Question: Please indicate a possible affordance area of the bottle that can be used for unscrewing
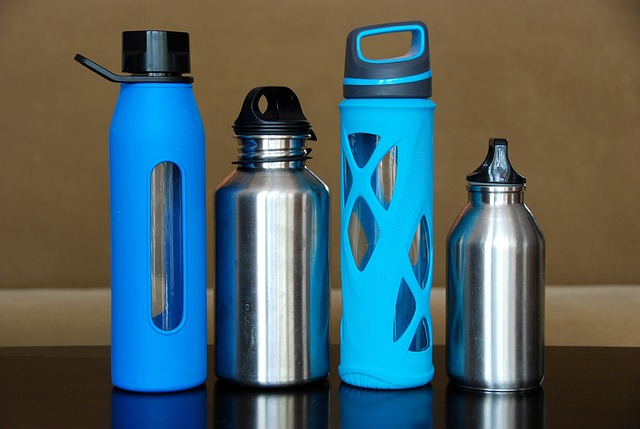
Answer: [229, 83.5, 319, 174.5]